Roberto Rosales

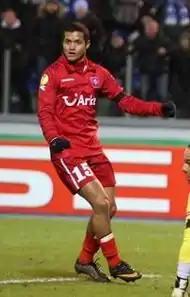
Rosales playing for Twente

Rosales joined Eredivisie side Twente in a three-year deal on 30 July 2010. Upon joining club, Rosales became a direct replacement for Ronnie Stam, who left for Premier League side Wigan Athletic and was presented to the media a few days later, where he was given a number fifteen shirt. However, his debut was soon delayed, due to work permit, and was granted work permit to play for the club on 19 August 2010.